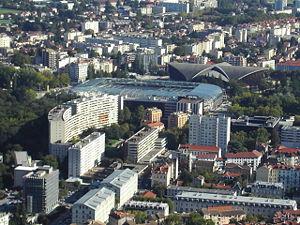
La saison 2008-2009 du Club sportif Bourgoin-Jallieu rugby, unique club rhônalpin en Top 14, est mouvementée. Tout au long de la saison, le CSBJ se bat pour se maintenir dans le Top 14, terminant finalement à une onzième place tandis qu'il parvient à disputer une finale en Challenge européen, perdue contre les Anglais des Northampton Saints.
Le stade des Alpes est un équipement sportif de la métropole Grenoble-Alpes Métropole attaché au Pôle d'animation et gestion des équipements sportifs. Ce stade de 20 068 places, inauguré en février 2008, en bordure du parc Paul-Mistral à Grenoble, a été construit sur l'emplacement du stade Charles-Berty détruit en 2003 pour permettre la construction de cette nouvelle enceinte.